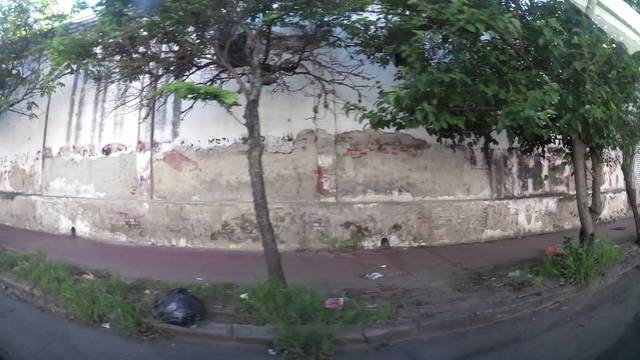
Region: Argentina
Coordinates: -31.42, -64.15